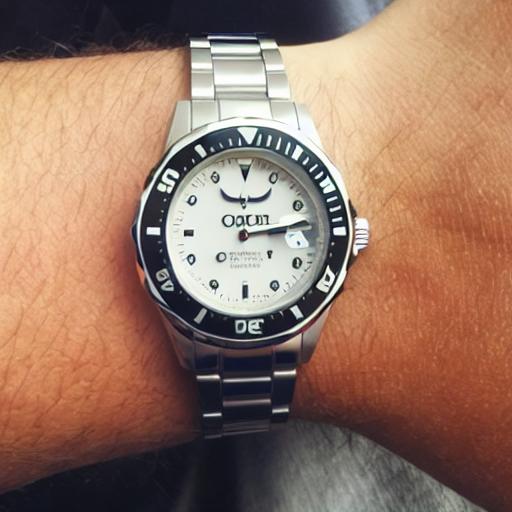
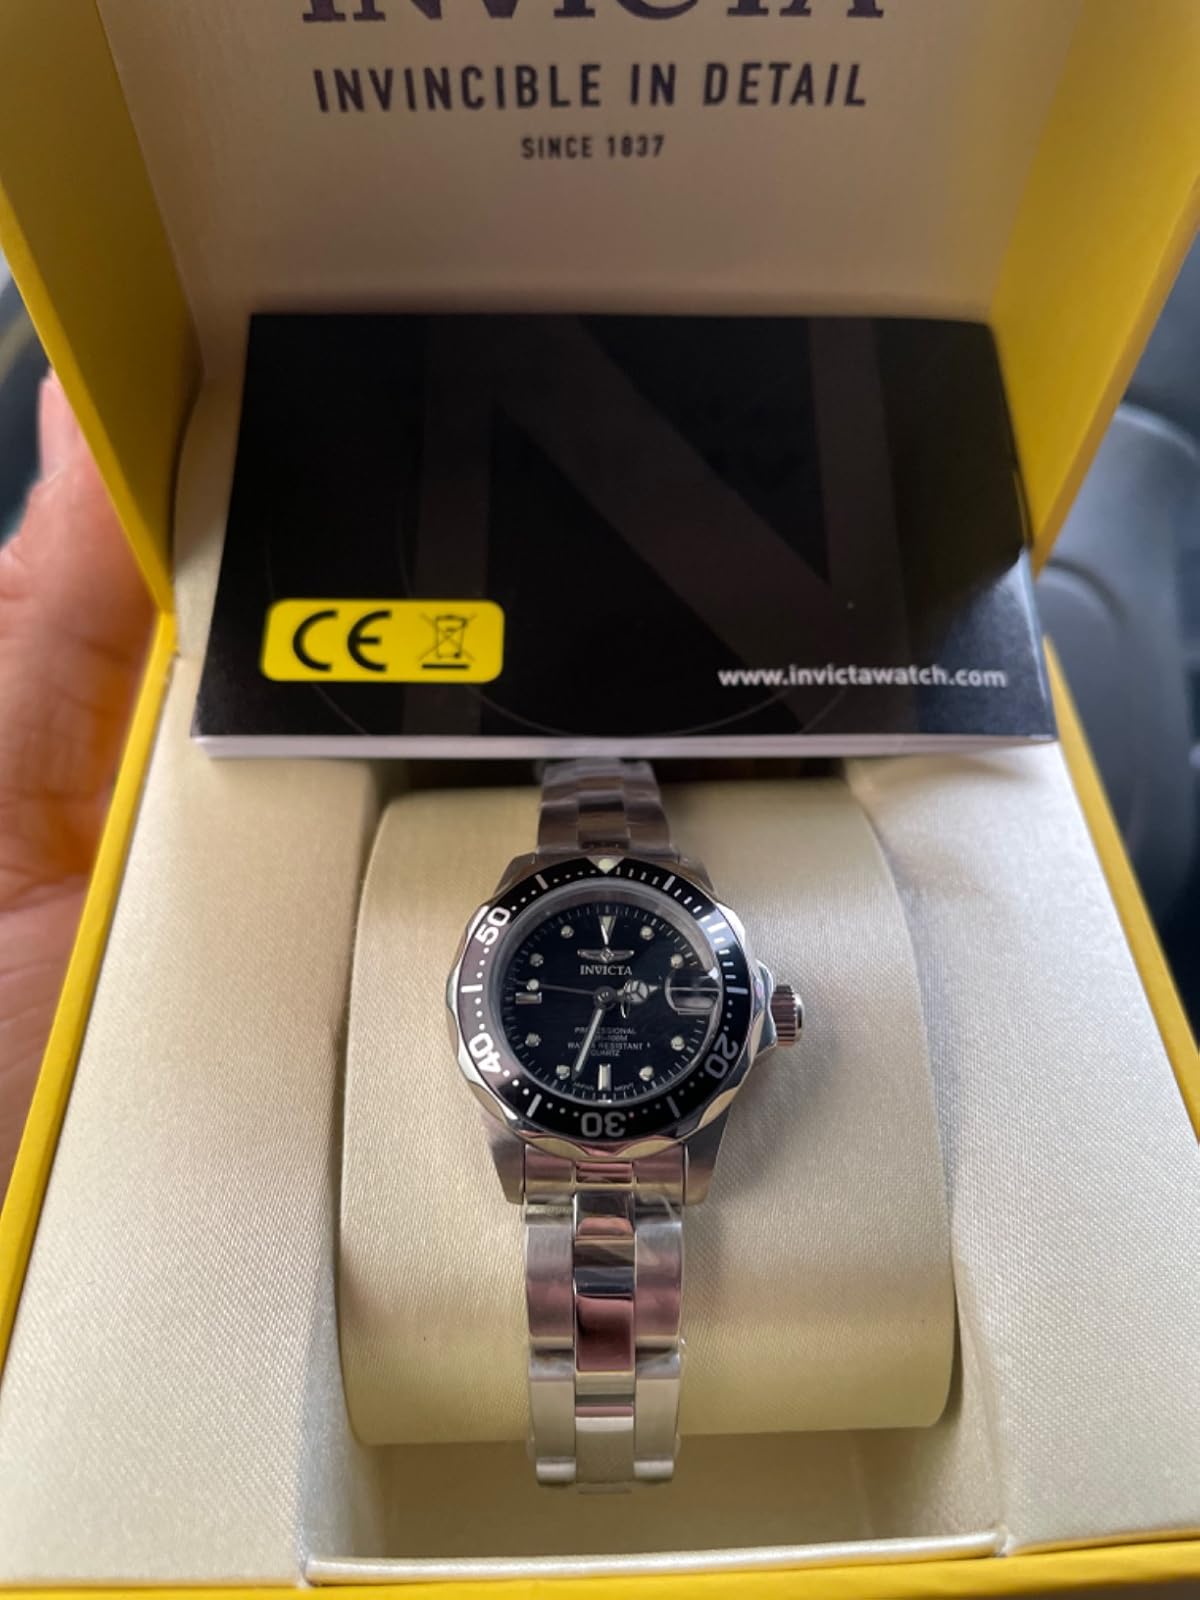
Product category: accessories_watch
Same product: no